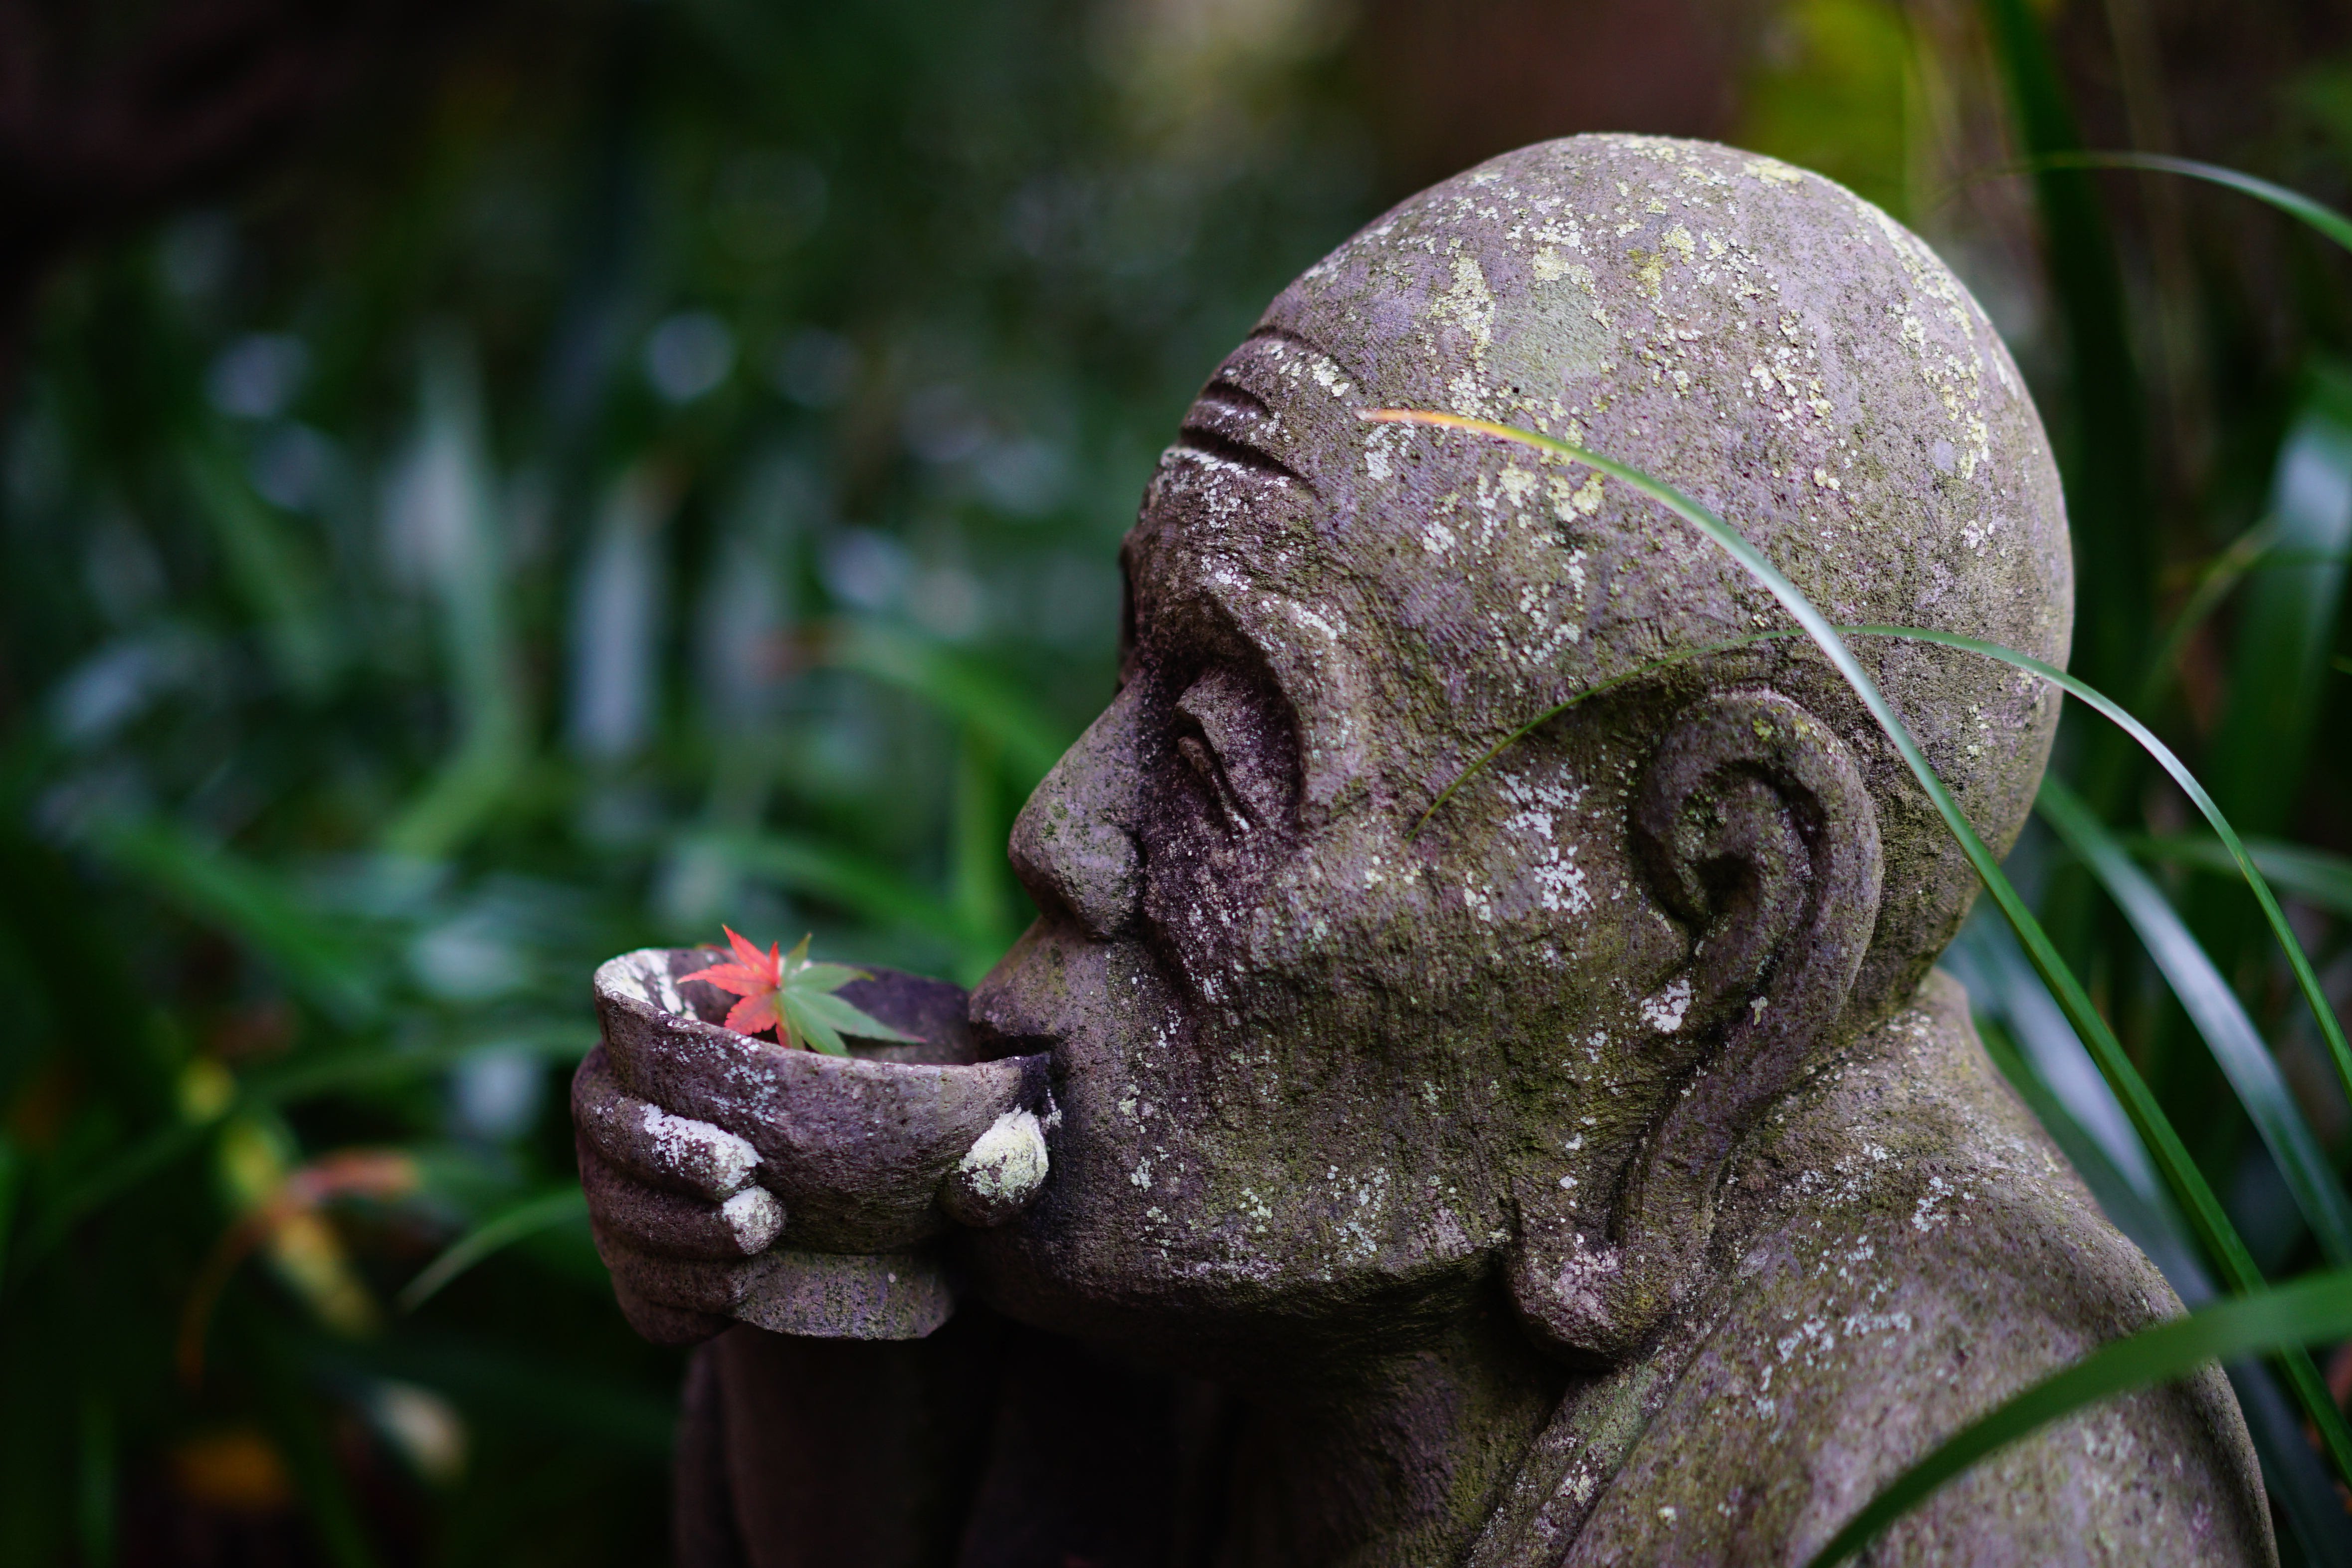
rock, leaf, flower, monument, statue, green, monk, japan, flora, close up, sculpture, art, kanagawa, kawasaki, ilce7m2, monkstatue, coloredleaf, joukeijitemple, happydrinkingmonk, fe55mmf18za, macro photography